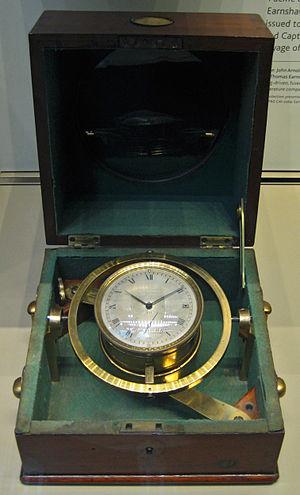
Chronomètre de marine du HMS Beagle
Une histoire du monde en cent objets est un projet commun de la BBC Radio 4 et du British Museum composé d'une série de cent émissions radiophoniques, rédigées et présentées par Neil MacGregor, directeur du British Museum.